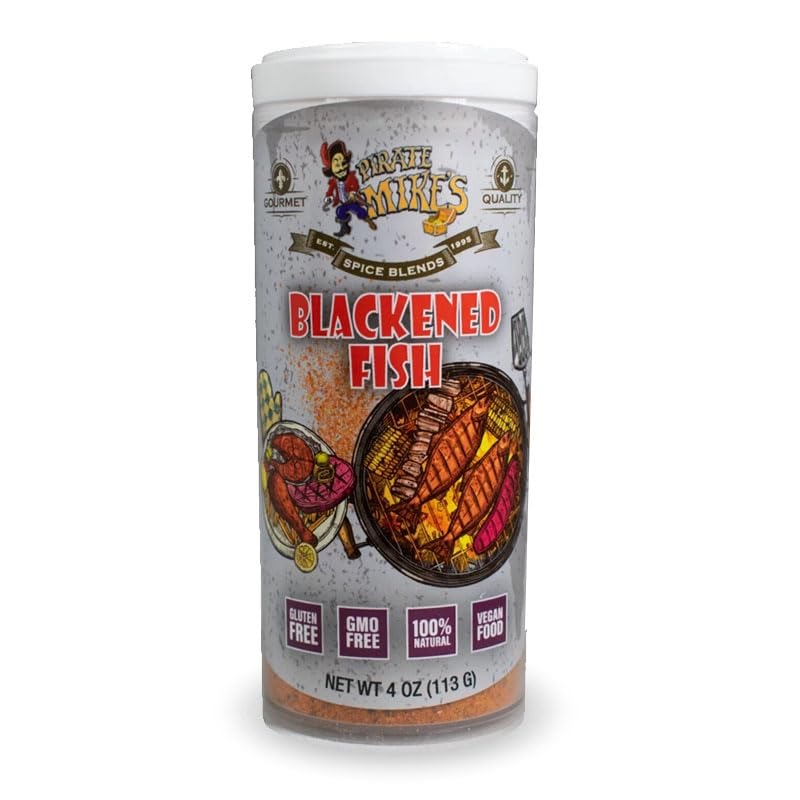
Item Name: Pirate Mike's - Blackened Fish Seasoning - 4 oz. (113 g.)
Bullet Point: Blackened fish seasoning is a flavorful spice blend used to coat fish before cooking, particularly popular in Cajun and Creole cuisines. The seasoning typically includes a mix of ground spices, such as paprika, black pepper, garlic powder, and our additional herbs and spices for extra depth of flavor.
Product Description: Blackened fish seasoning is a flavorful spice blend used to coat fish before cooking, particularly popular in Cajun and Creole cuisines. The seasoning typically includes a mix of ground spices, such as paprika, black pepper, garlic powder, and our additional herbs and spices for extra depth of flavor. The name “blackened” comes from the technique of cooking the seasoned fish in a very hot cast-iron skillet, which creates a dark crust on the surface, giving the fish a blackened appearance. The high heat sears the spices onto the fish, resulting in a smoky and spicy flavor profile. Blackened fish seasoning adds a delightful kick to fish dishes, infusing them with a zesty and aromatic taste.
Value: 4.0
Unit: Ounce

Price: 7.5